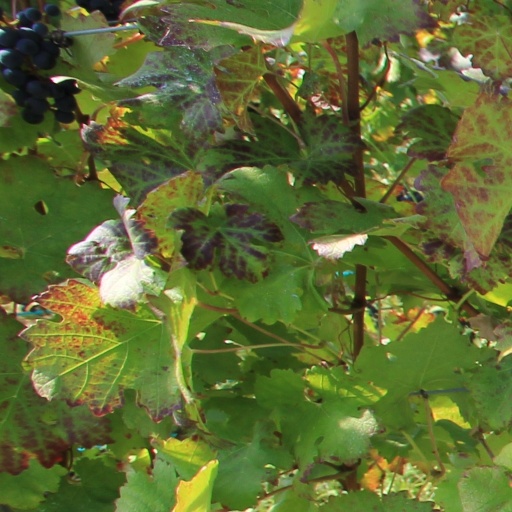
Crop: grape